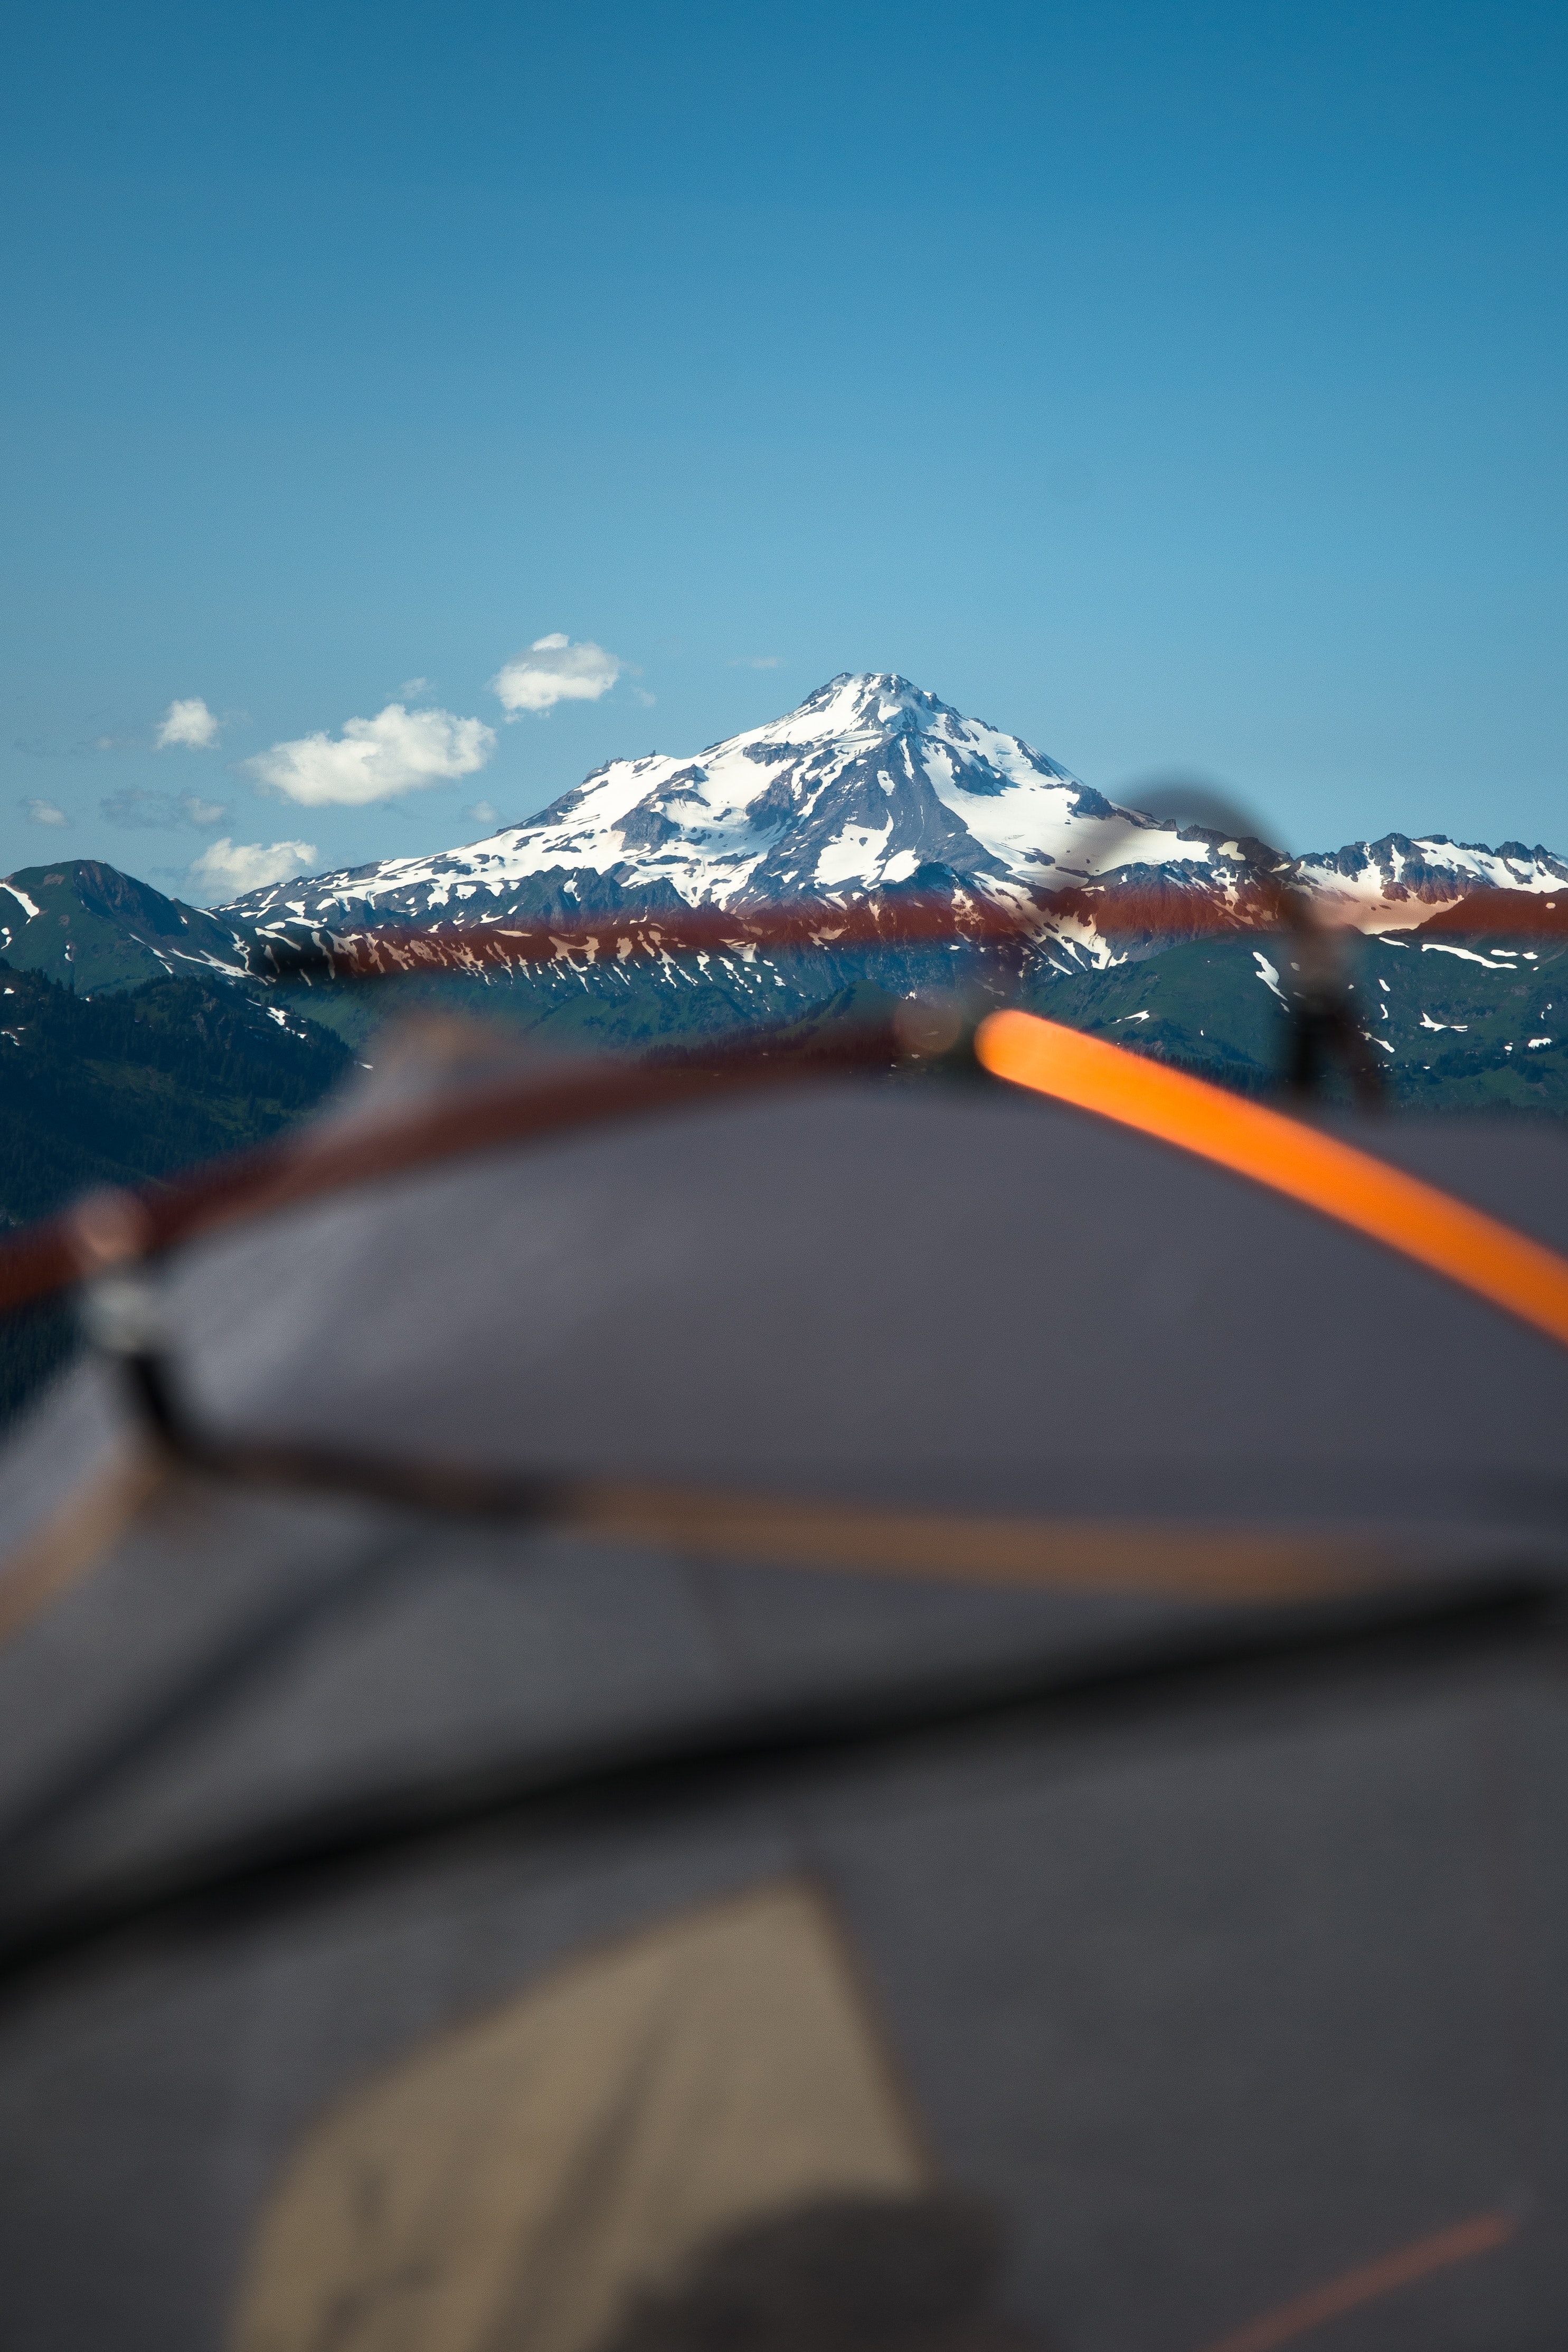
sky, mountainous landforms, mountain, mountain range, snow, cloud, winter, geological phenomenon, alps, ridge, photography, vacation, landscape, summit